Chetniks

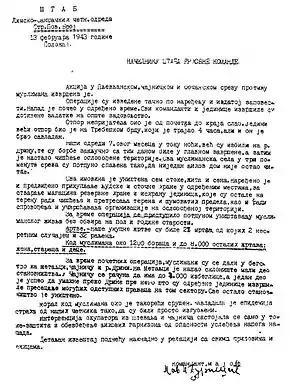
Đurišić's report of 13 February 1943 detailing the massacres of Muslims in the counties of Čajniče and Foča in southeastern Bosnia and in the county of Pljevlja in Sandžak

The Chetnik groups were in fundamental disagreement with the Ustaše on practically all issues, but they found a common enemy in the Partisans, and this was the overriding reason for the collaboration which ensued between the Ustaše authorities of the NDH and Chetnik detachments in Bosnia. Agreement between commander major Emil Rataj and commander of Chetnik organizations in the Mrkonjić Grad area Uroš Drenović was signed on 27 April 1942 after heavy defeat in the conflict with Kozara Partisan battalion. Contracting parties obliged to a joint struggle against the Partisans, in return, Serb villages would be protected by the NDH authorities together with the Chetniks from "attacks by communists, so-called Partisans". Chetnik commanders between Vrbas and Sana on 13 May 1942, gave a written confession to the NDH authorities about cessation of hostilities and that they would voluntarily take part in the fight against the Partisans.